Rosemarie Clausen

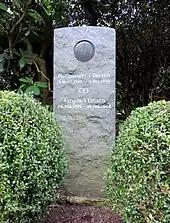

She published in magazines and newspapers, as well as illustrated books and, from 1962 to 1972, theatre calendars. For many years, Clausen illustrated the annual calendar of the "Theater heute" magazine.